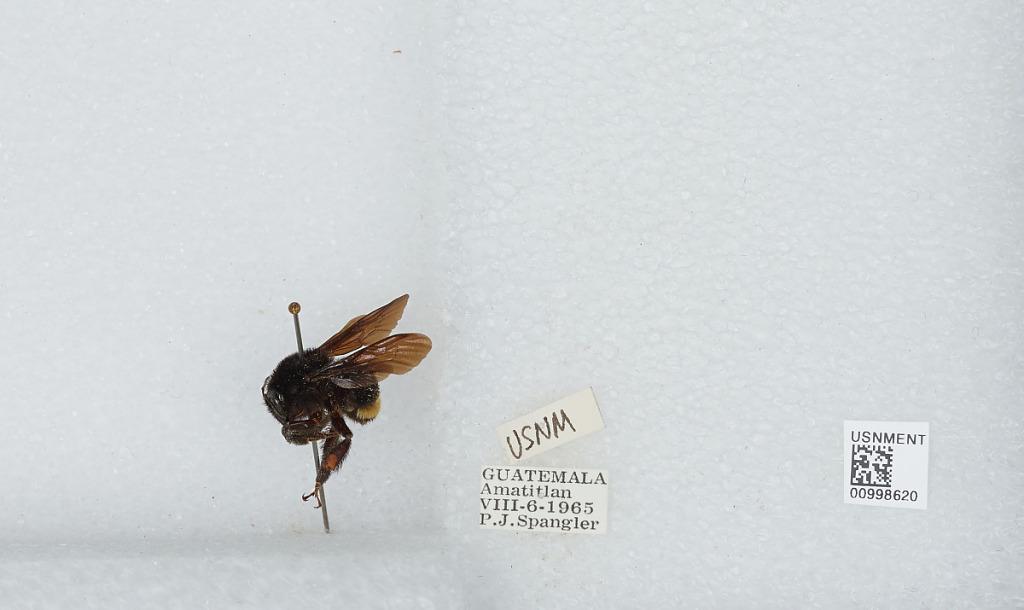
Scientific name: Bombus (Pyrobombus) mixtus Cresson
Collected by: P. Spangler
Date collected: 1965-8-6
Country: Guatemala
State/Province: Guatemala
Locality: Amatitlan
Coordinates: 14.48, -90.62